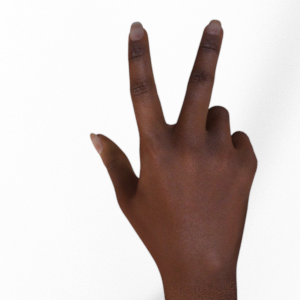
Label: scissors